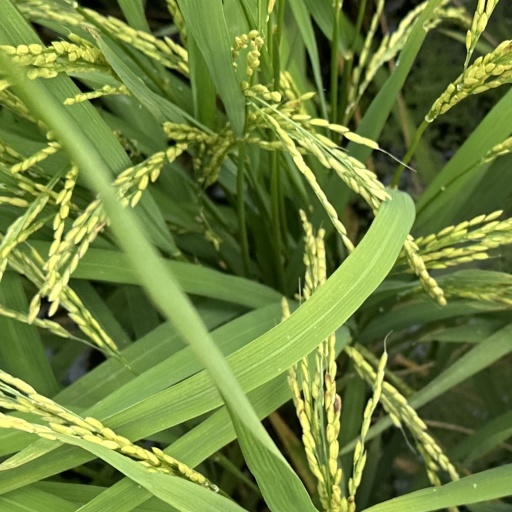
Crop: rice